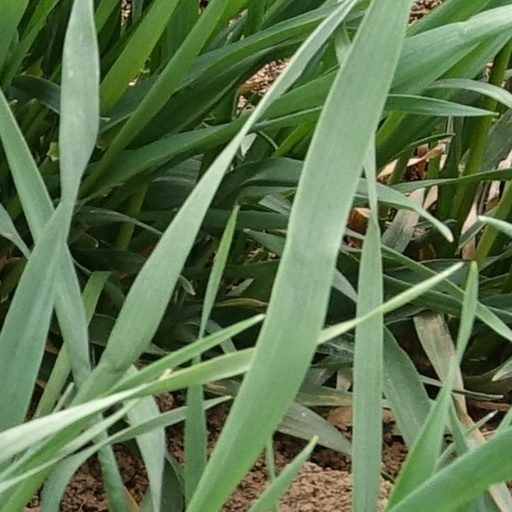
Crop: wheat